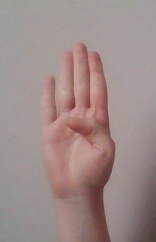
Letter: kaaf